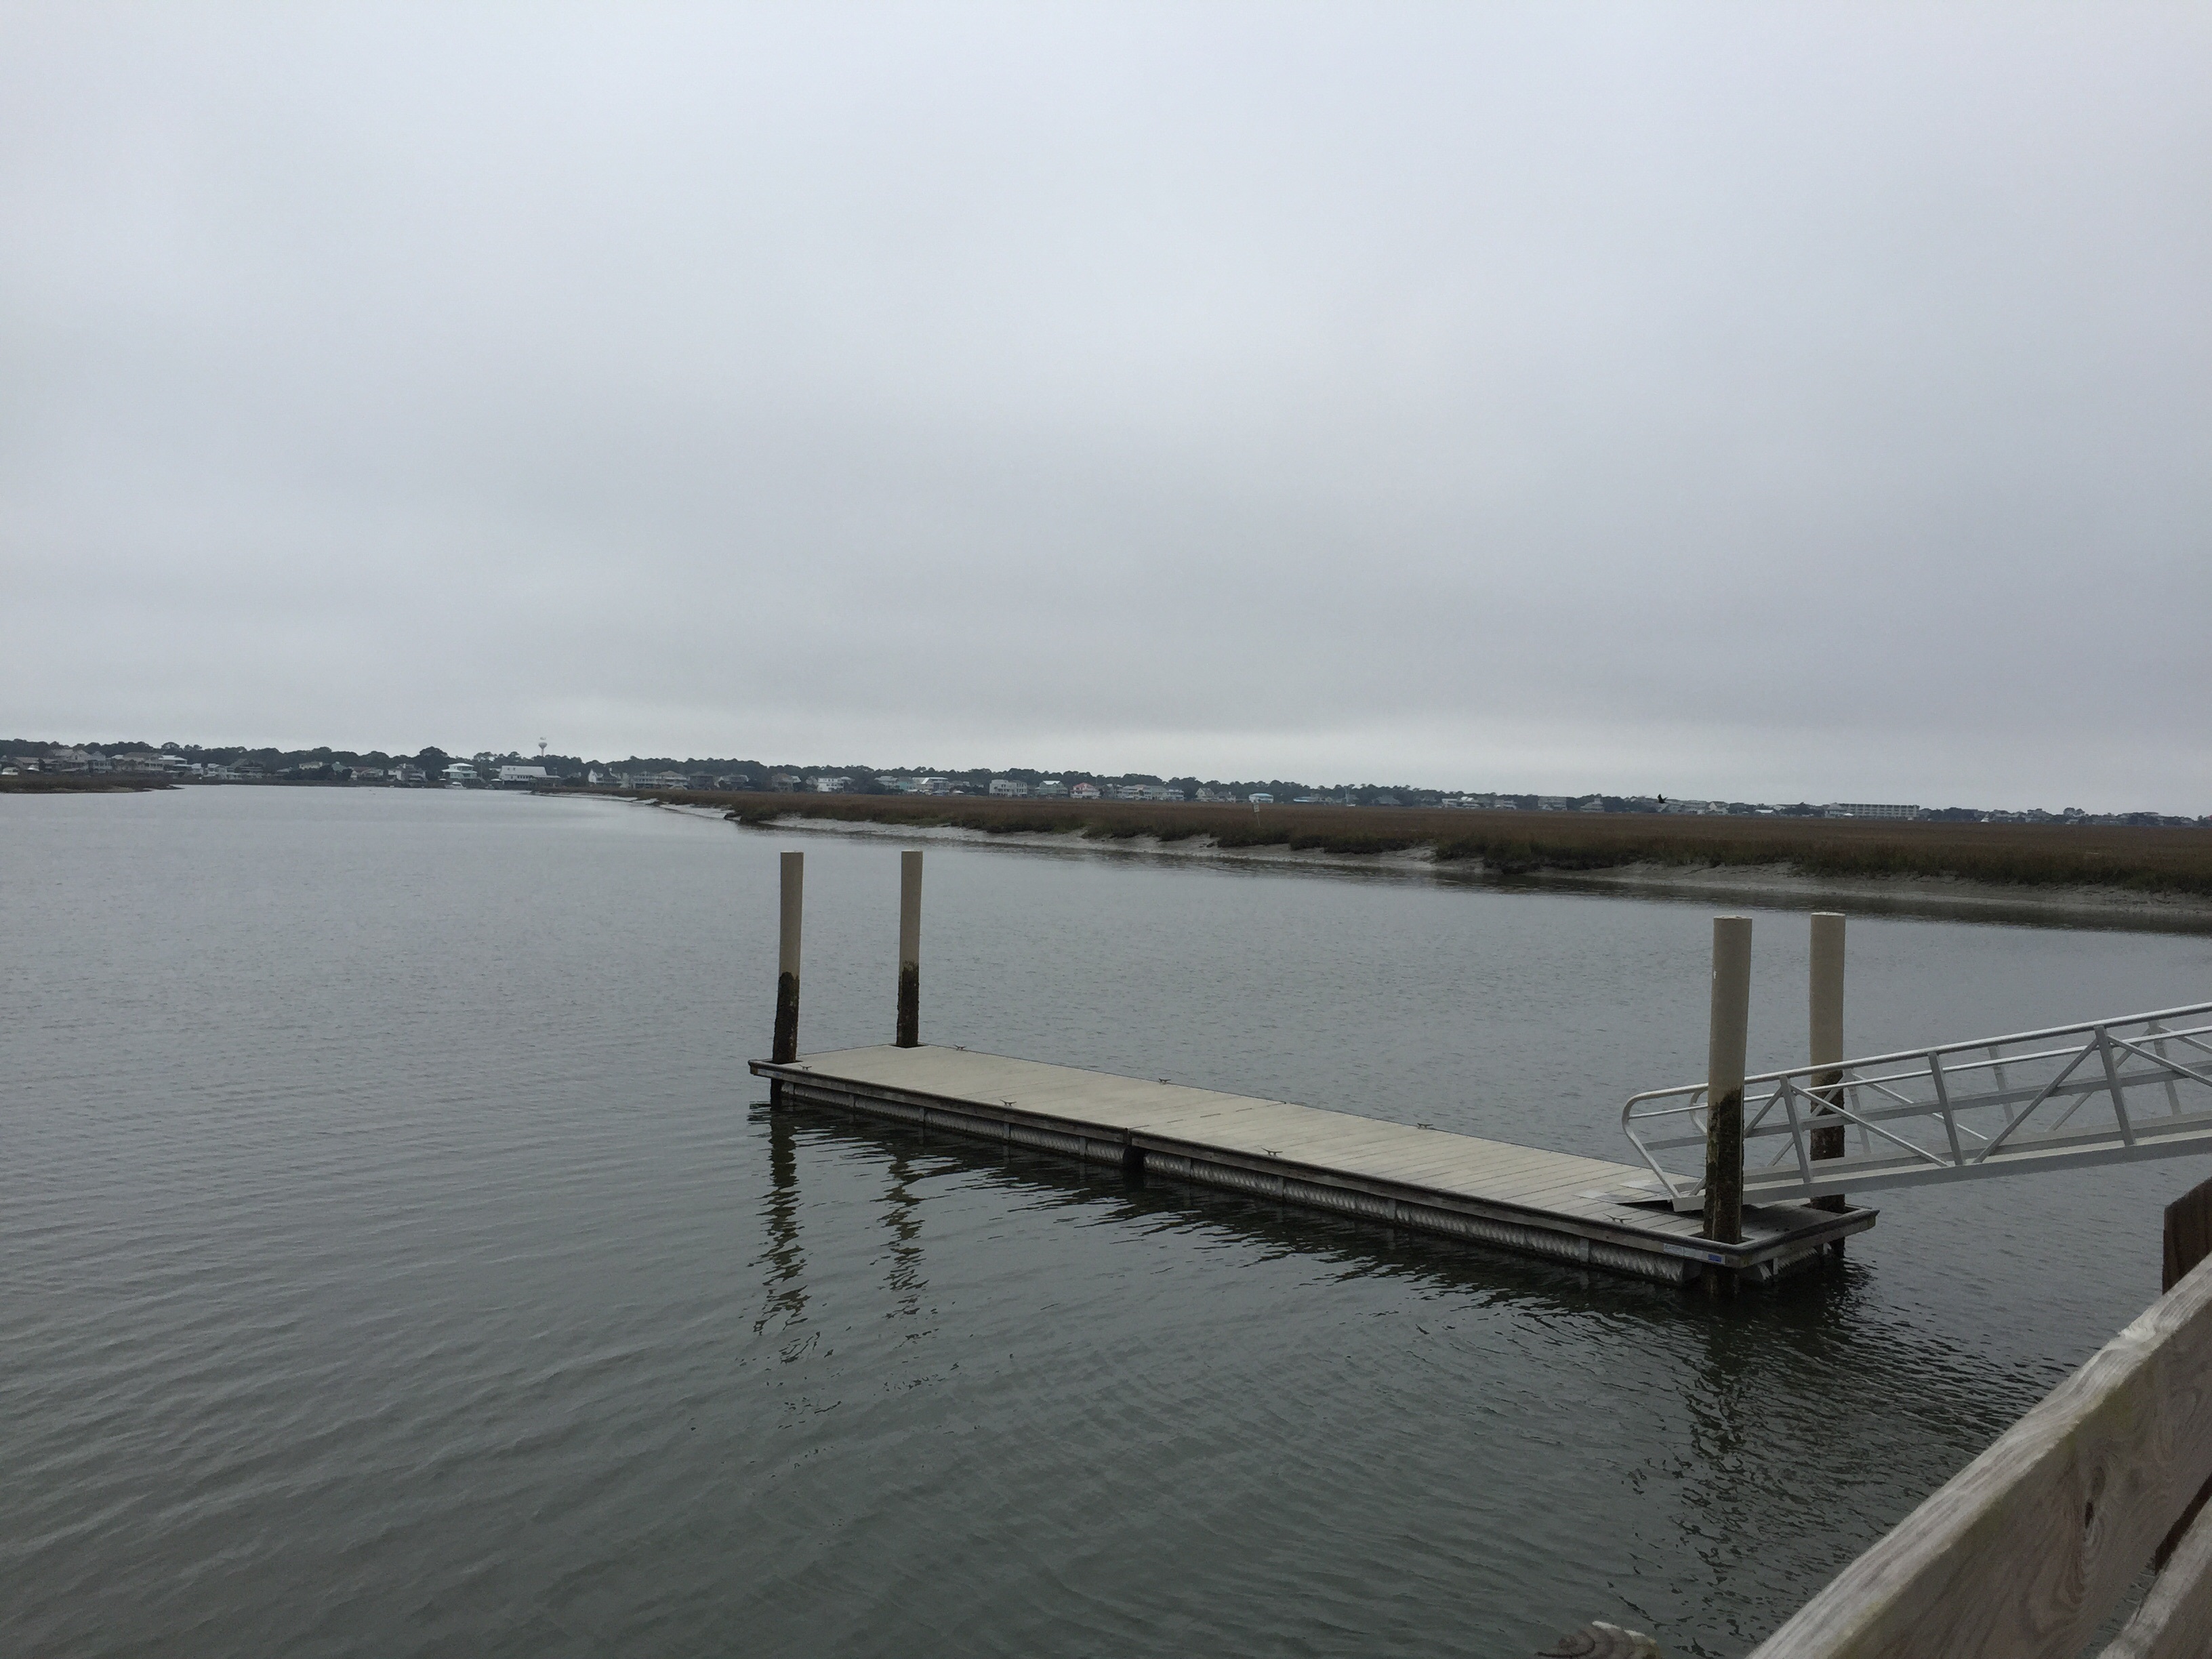
landscape, sea, water, nature, dock, bridge, alone, pier, river, reflection, weather, bay, reservoir, lonely, wooden, channel, atmospheric phenomenon, nonbuilding structure